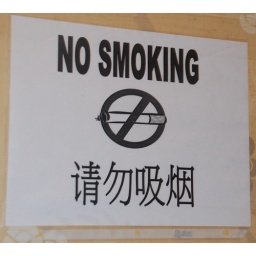
No Smoking, but live chickens in paper bags in the bathroom are A Ok!